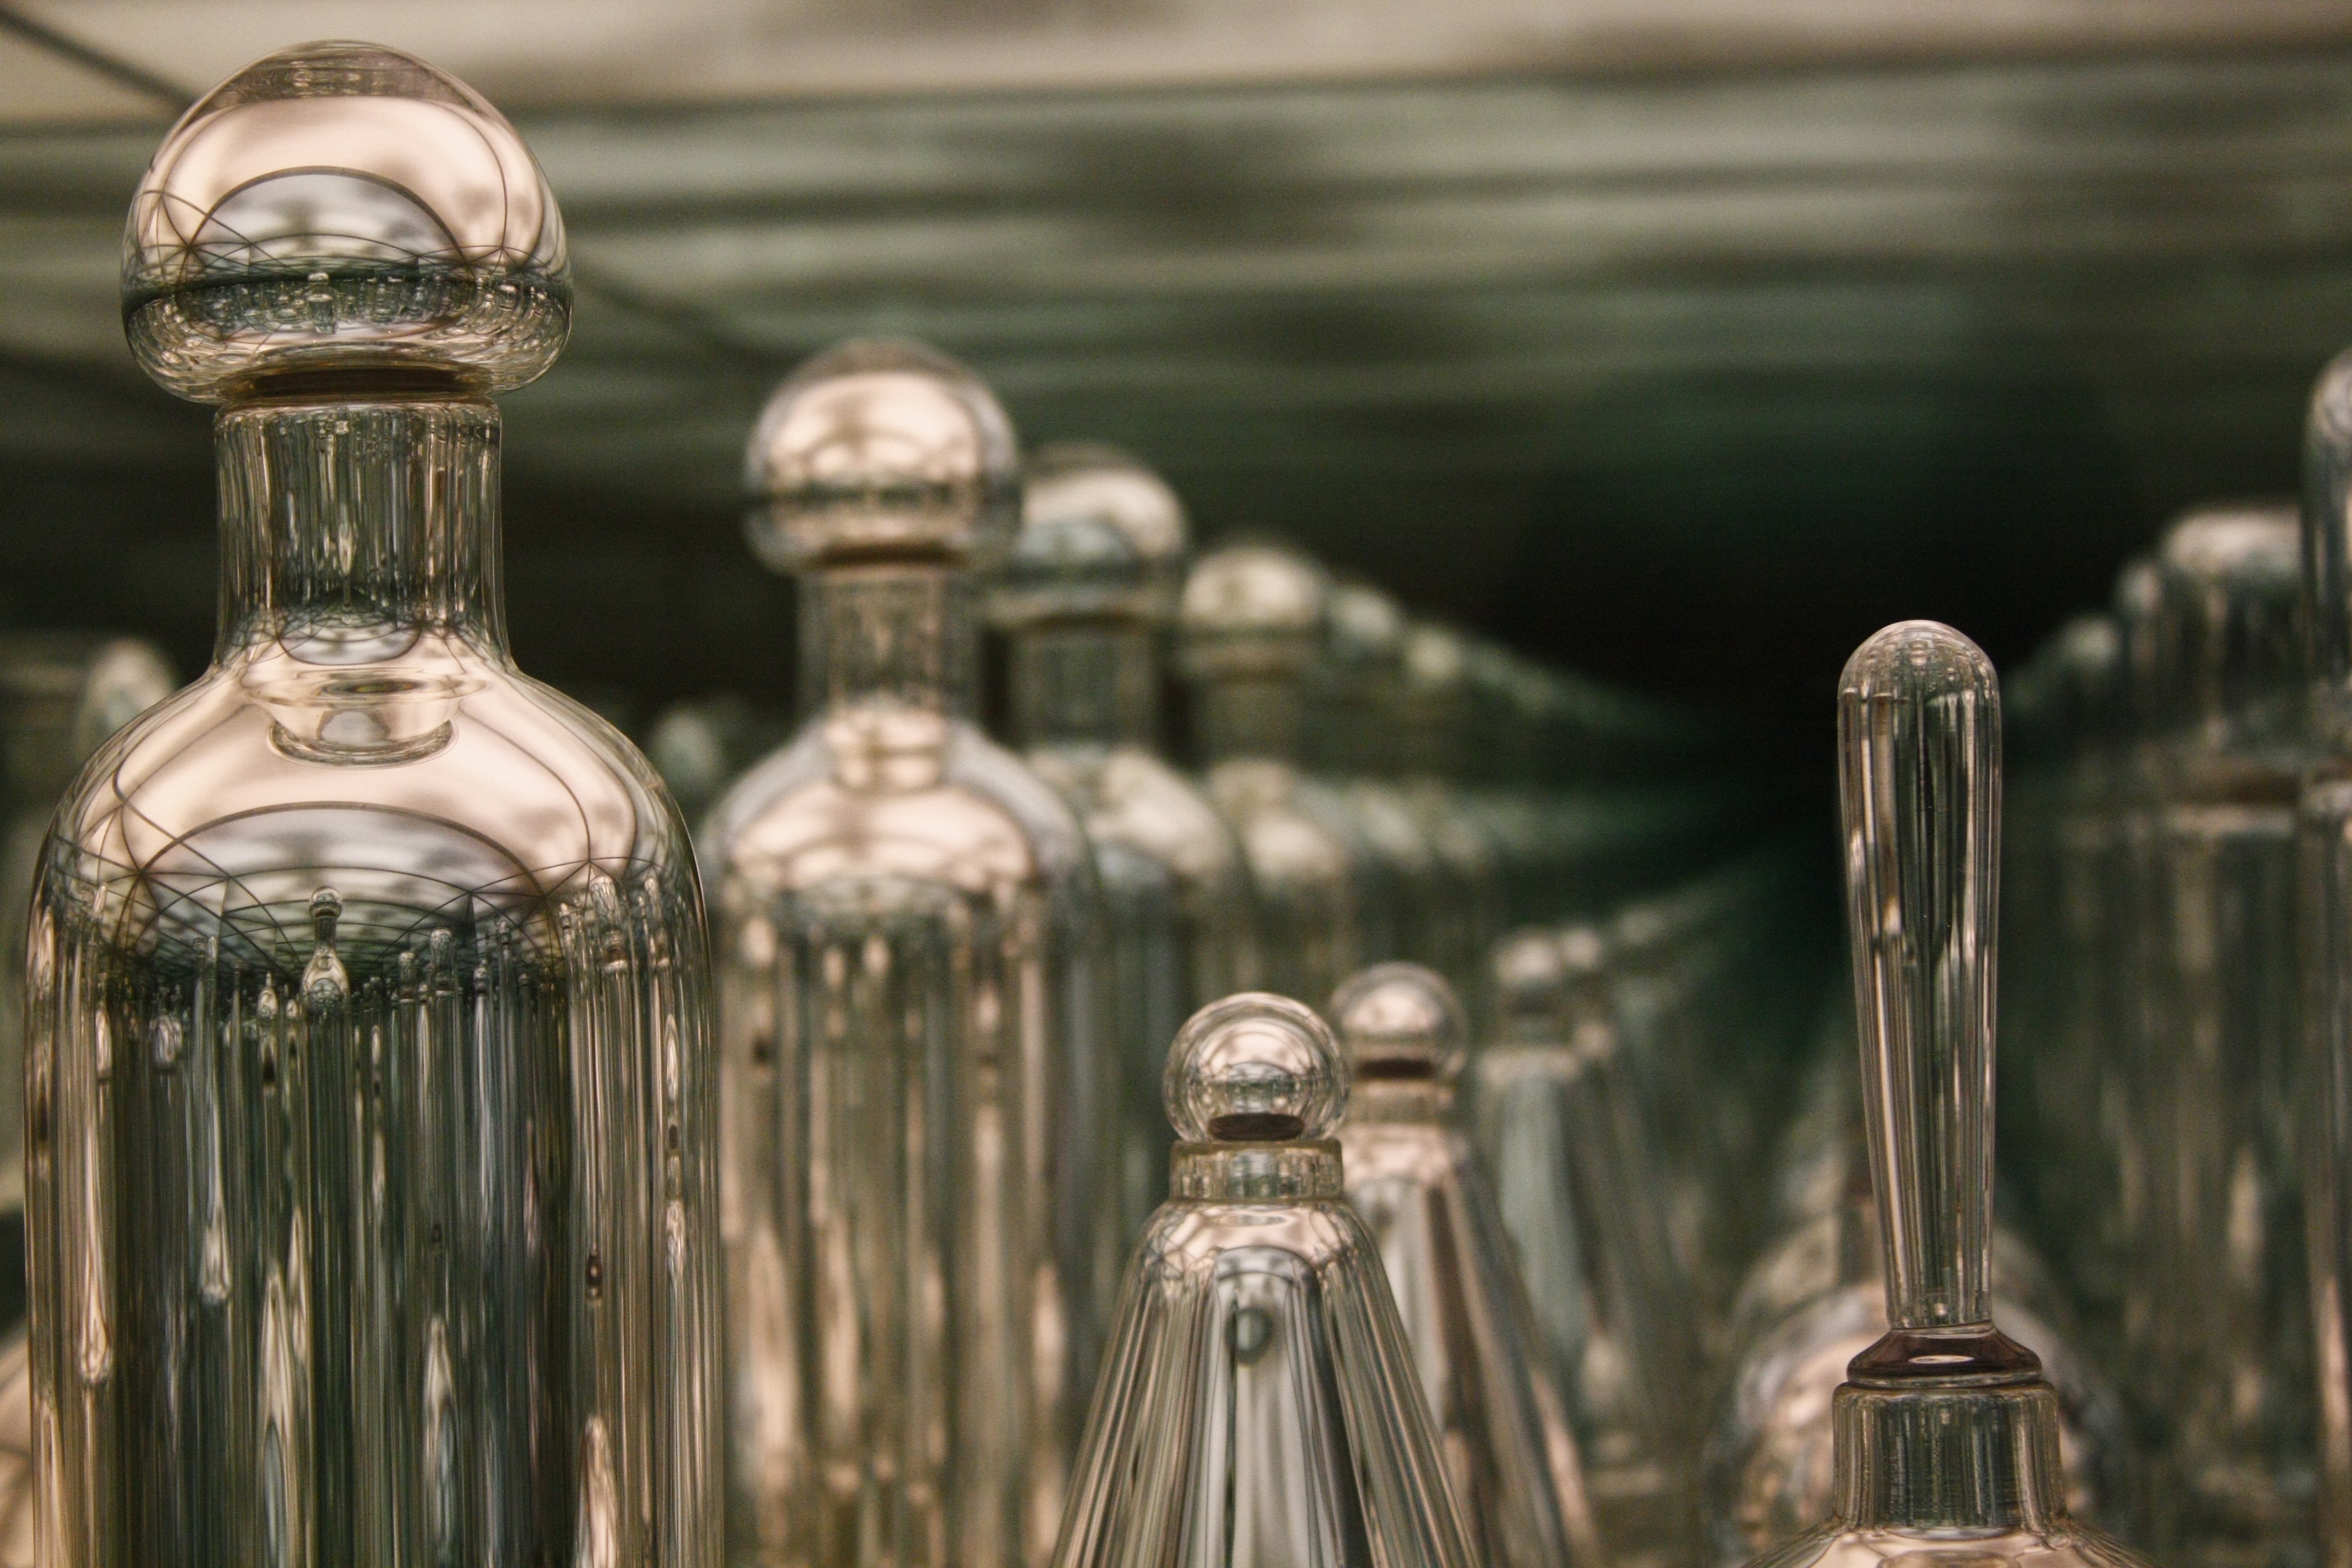
water, glass, drink, bottle, infinity, glass bottle, art, distilled beverage